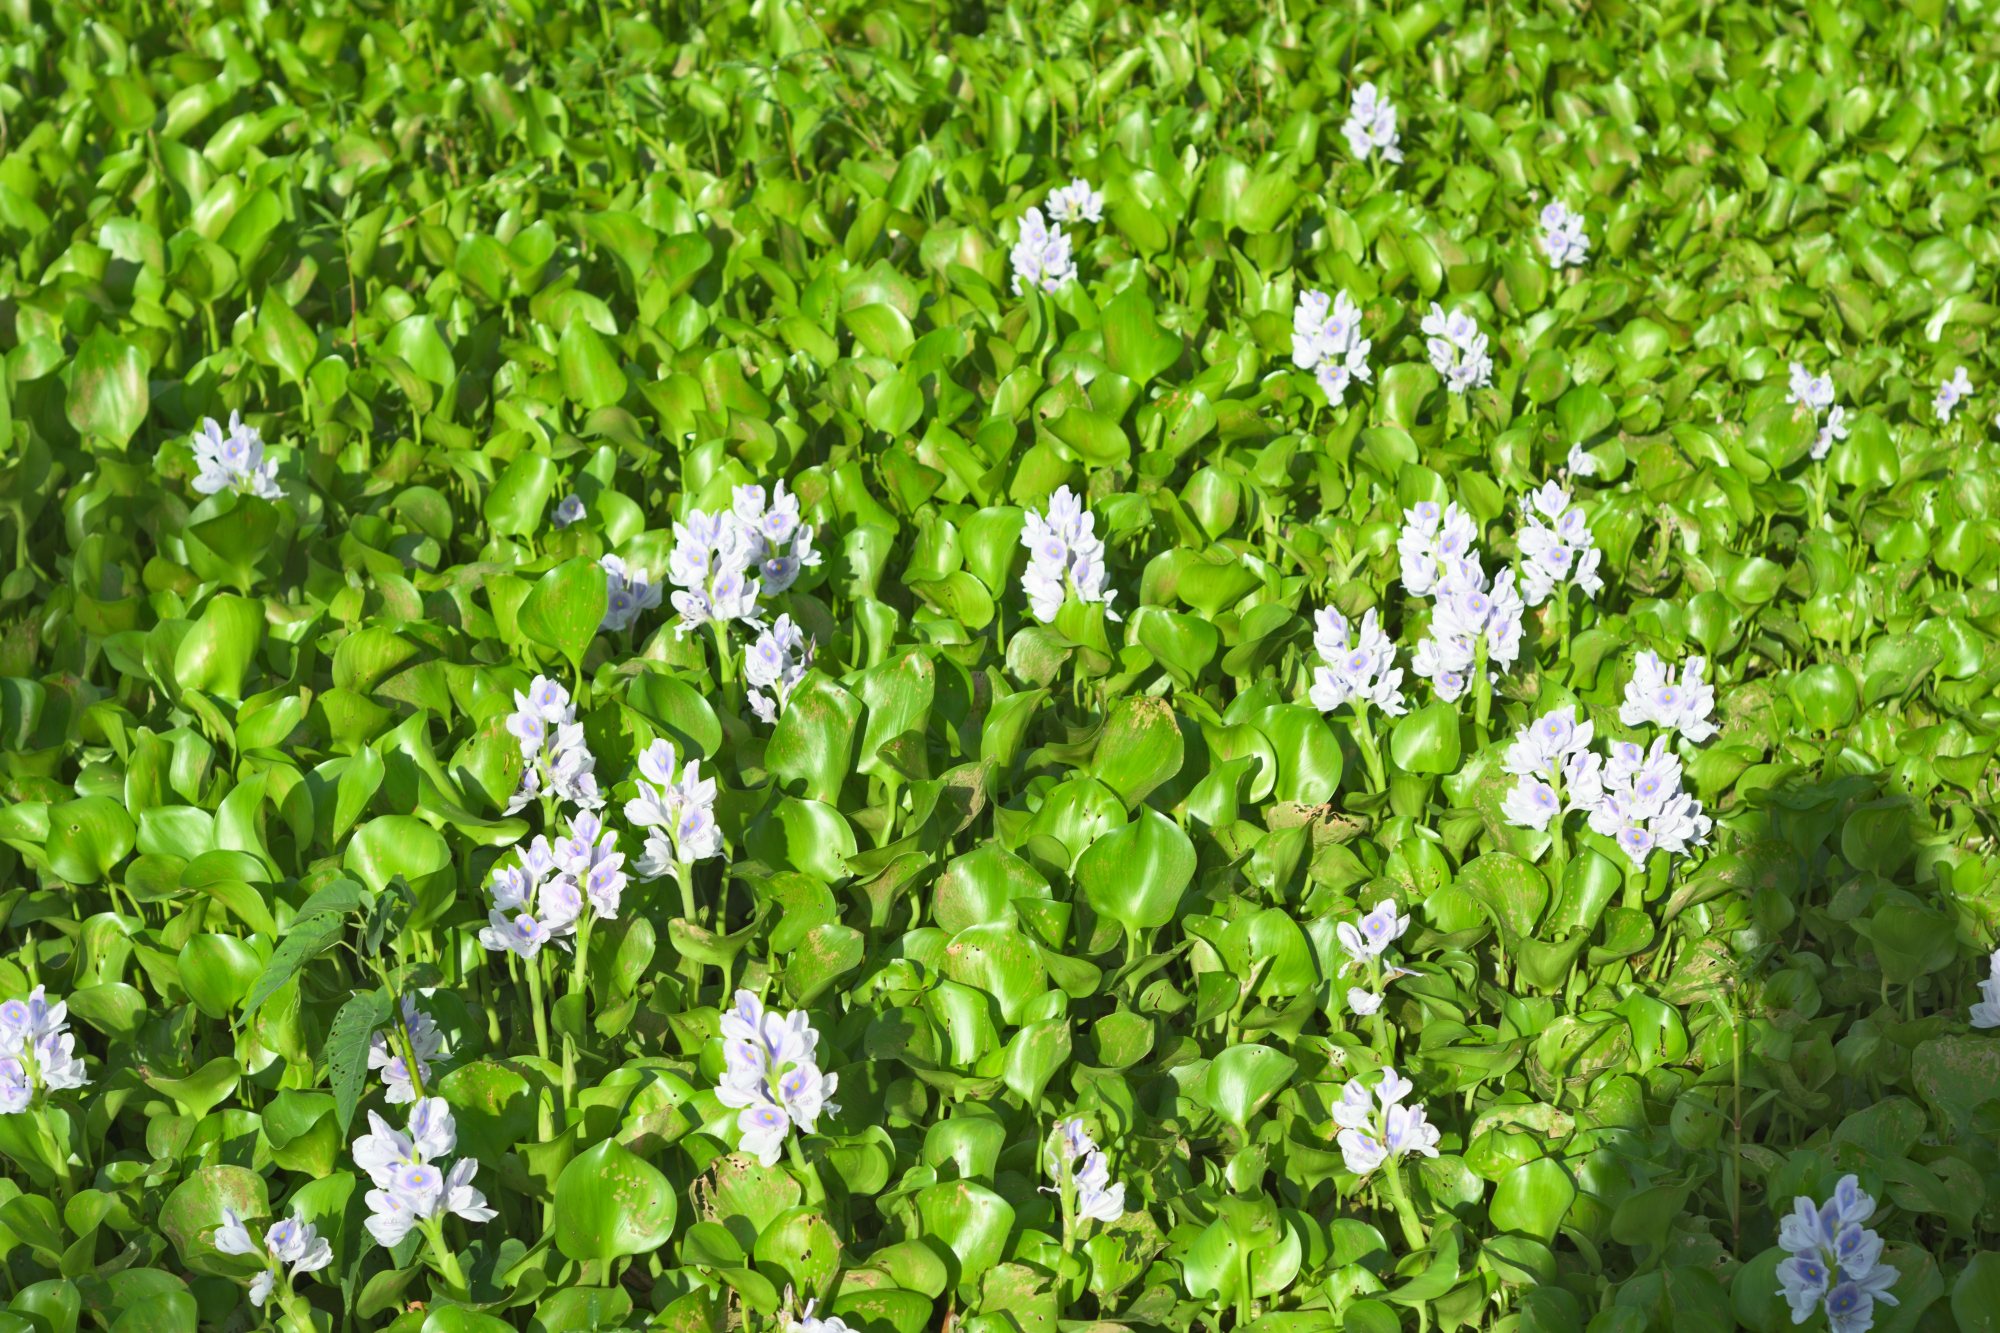
Water Hyacinth - Khurushkul Pond, Bangladesh
Water hyacinth (Eichhornia crassipes) coverage in a freshwater pond near Khurushkul, Cox's Bazar, Bangladesh. Photographed on 9 August 2026 during the monsoon season. Follow-up survey of the pond documented in the June 2026 water lily / water hyacinth dataset.
Location: Khurushkul, Cox's Bazar, Chattogram, Bangladesh
Keywords: water hyacinth, Eichhornia crassipes, invasive aquatic plant, pond, freshwater wetland, monsoon, Bangladesh, Khurushkul, Cox's Bazar, botanical photography, aquatic vegetation, golamrob